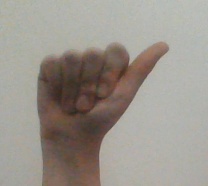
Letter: dhad